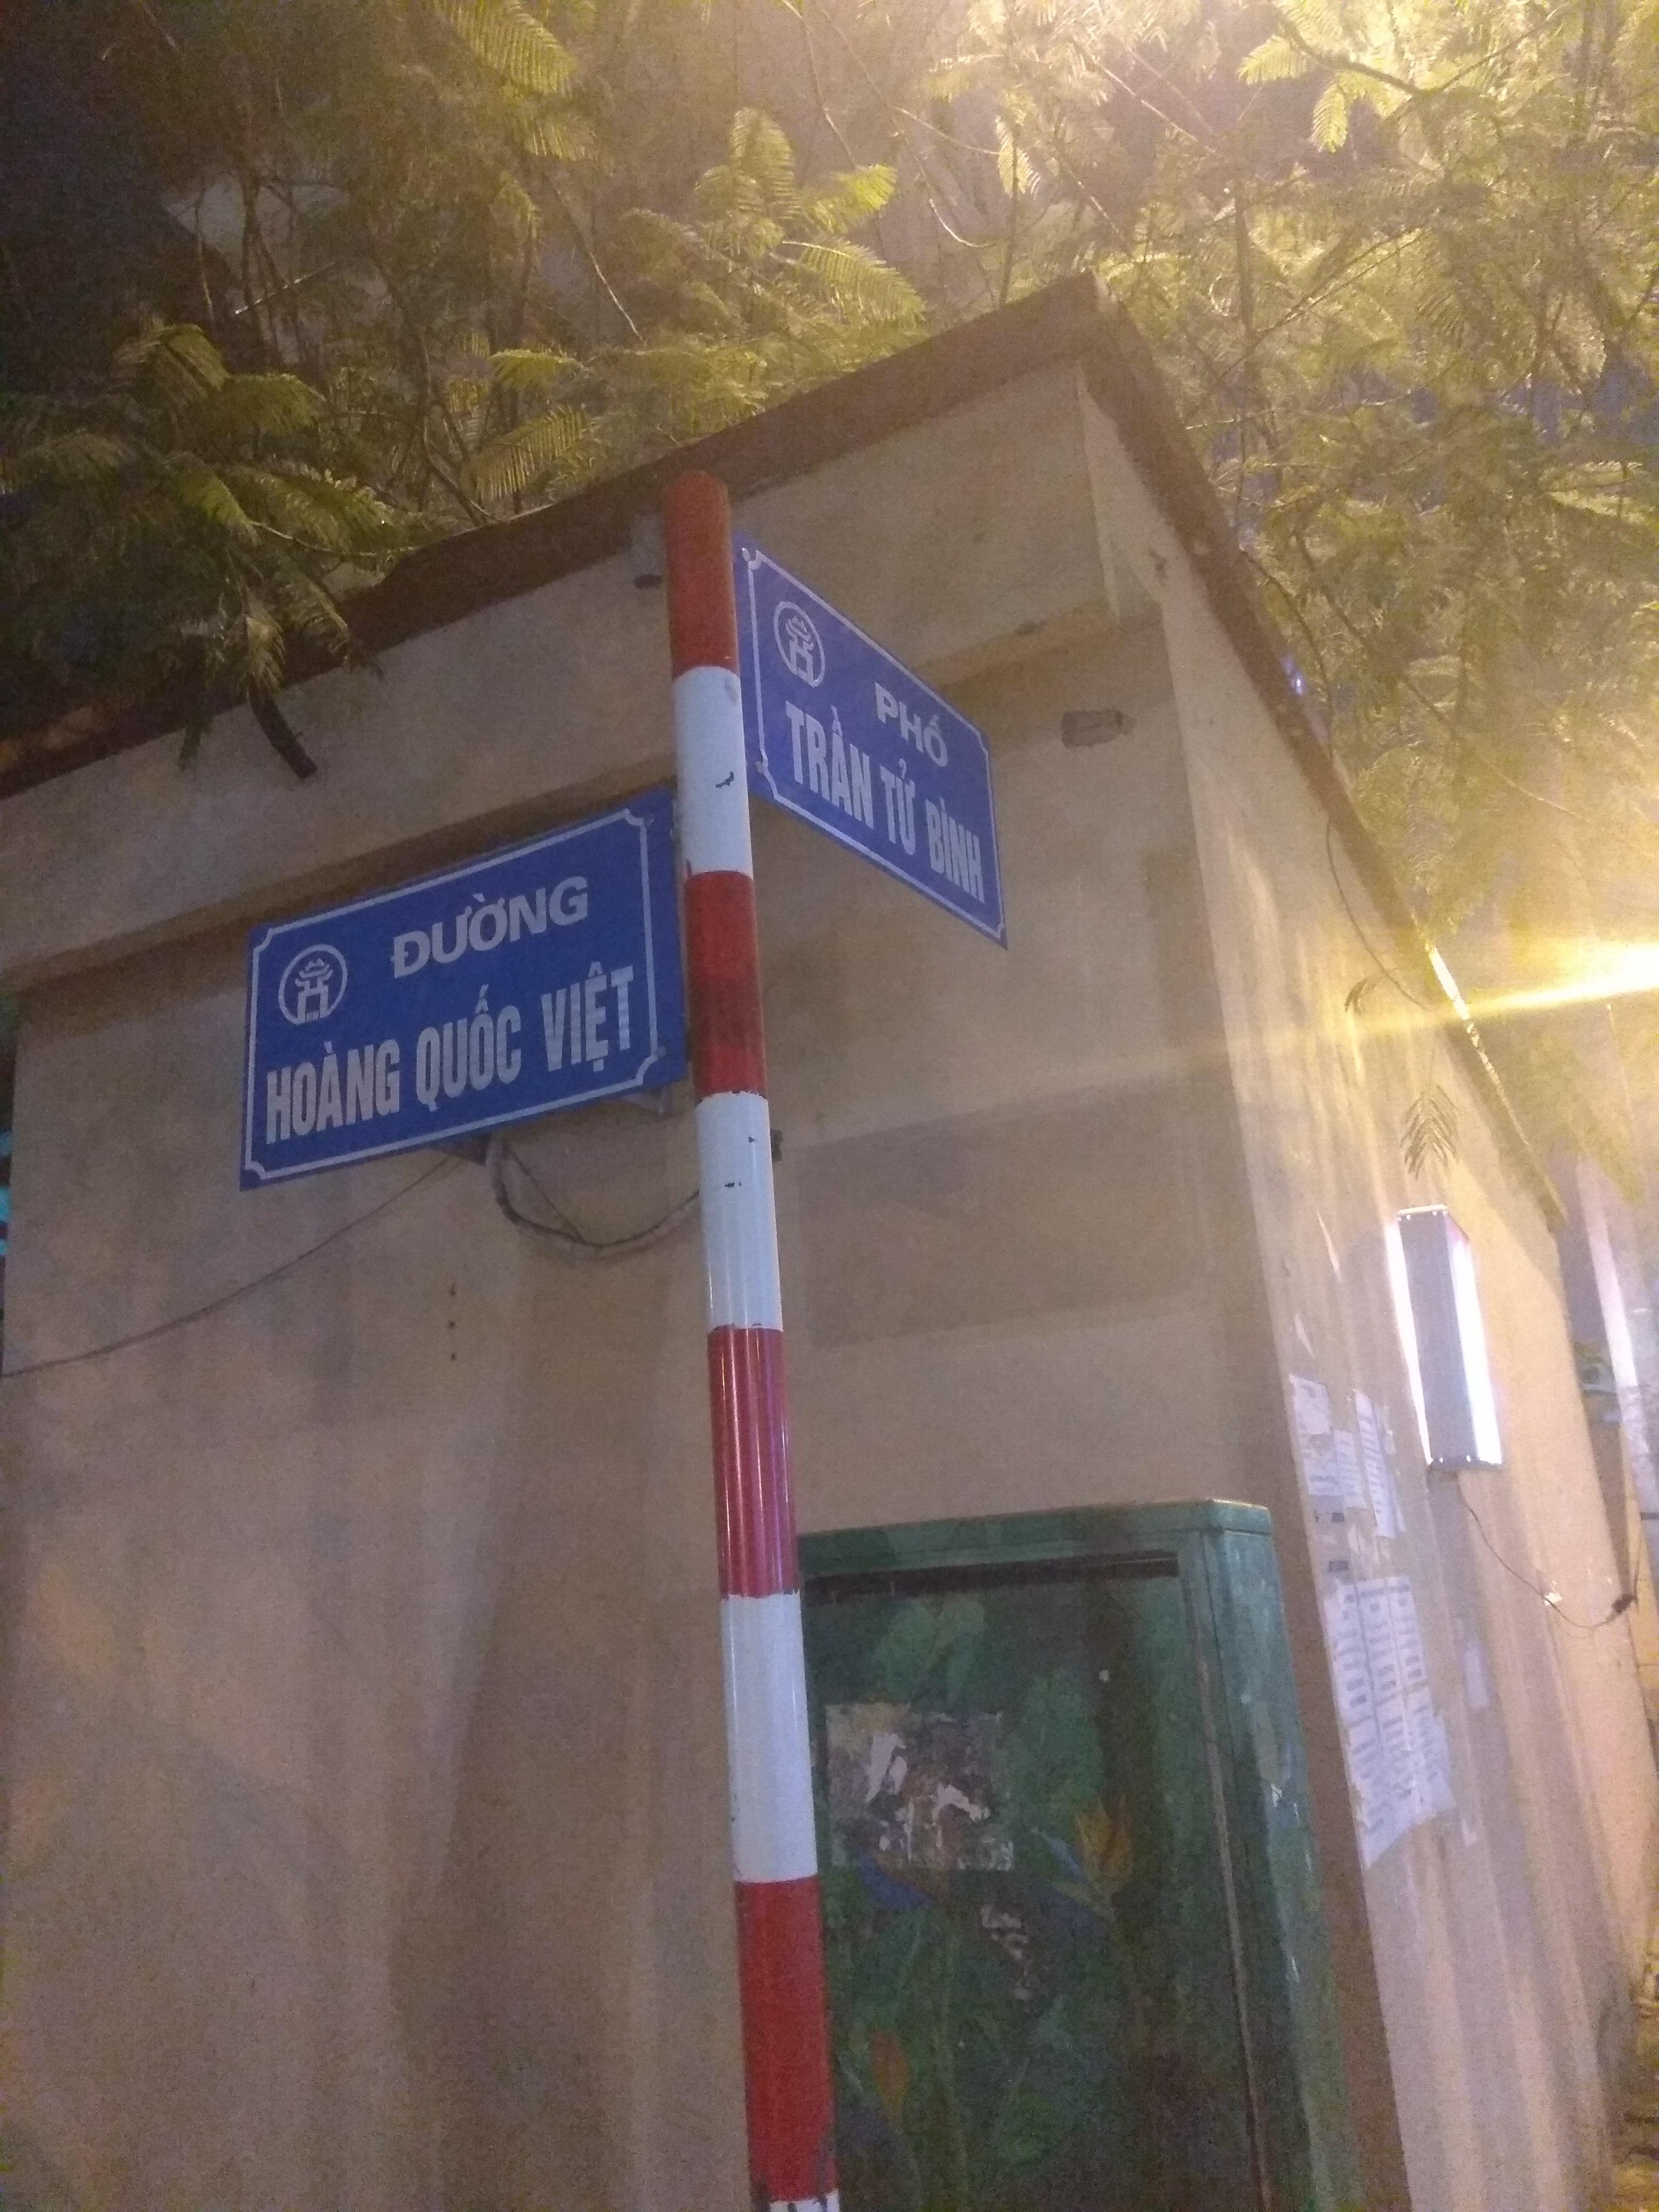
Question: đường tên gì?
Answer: đường hoàng quốc việt